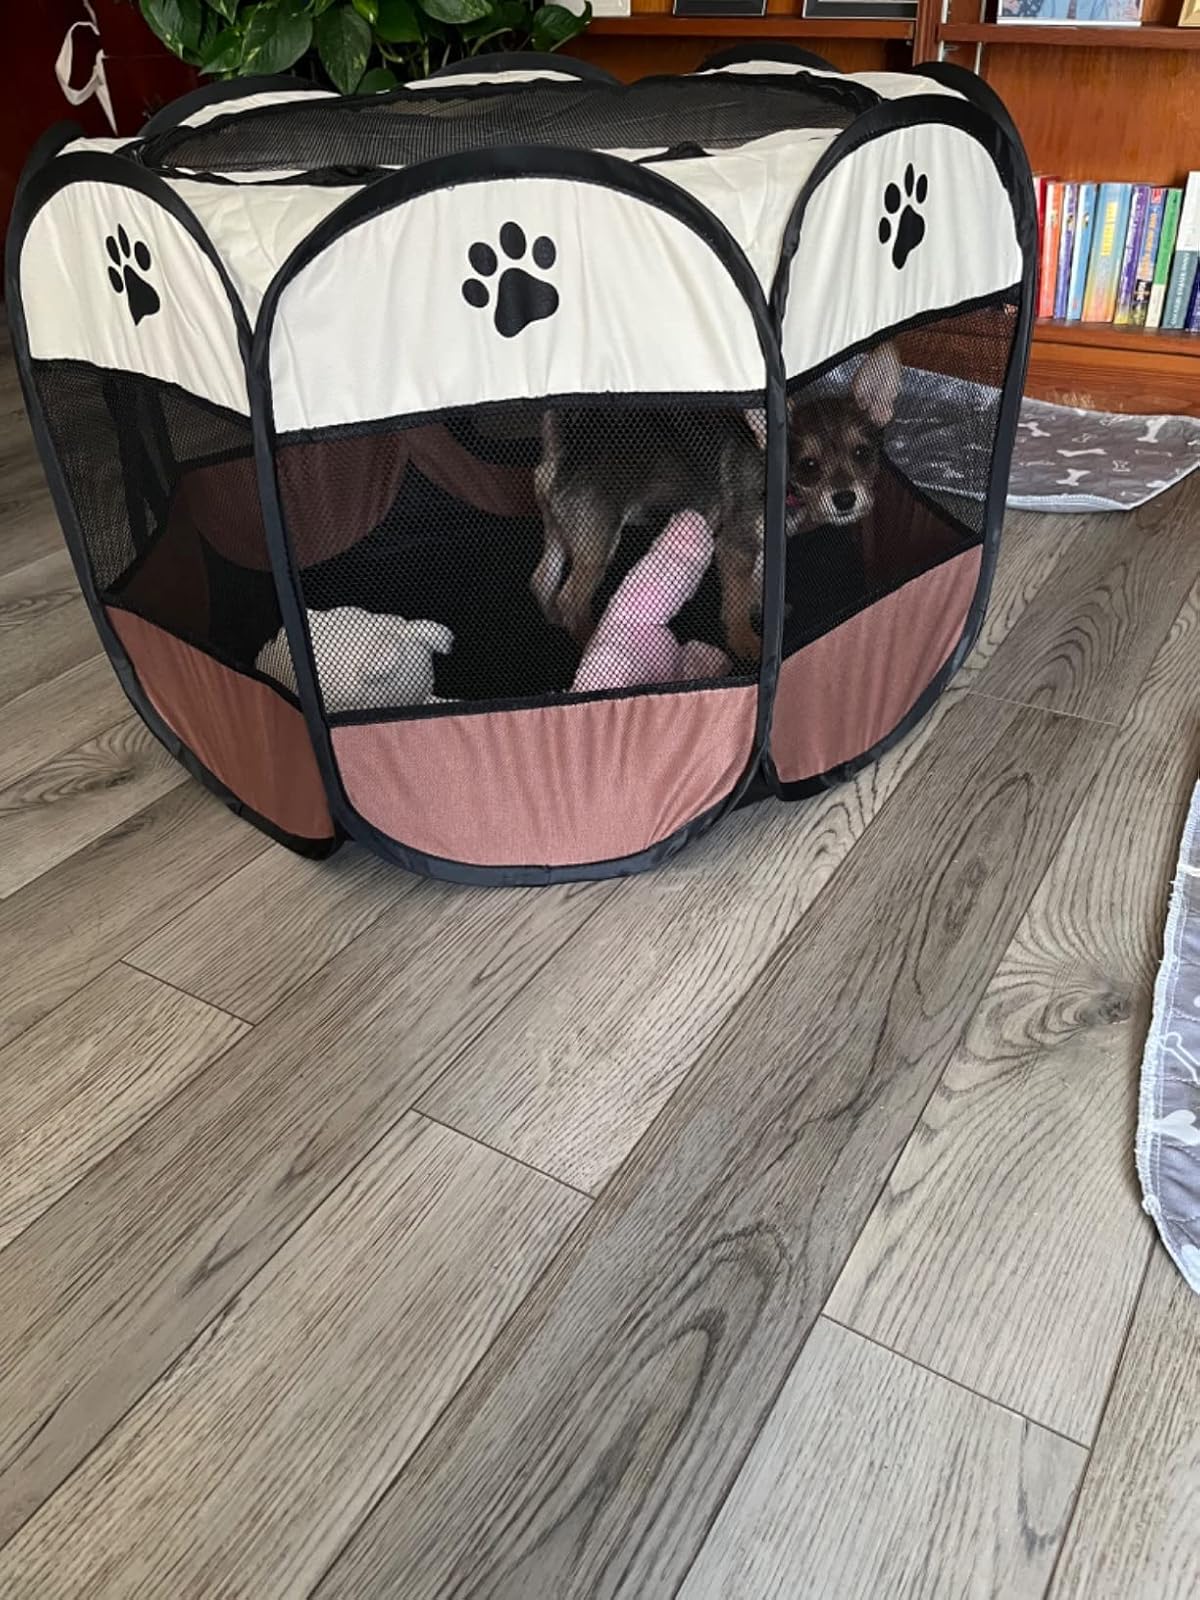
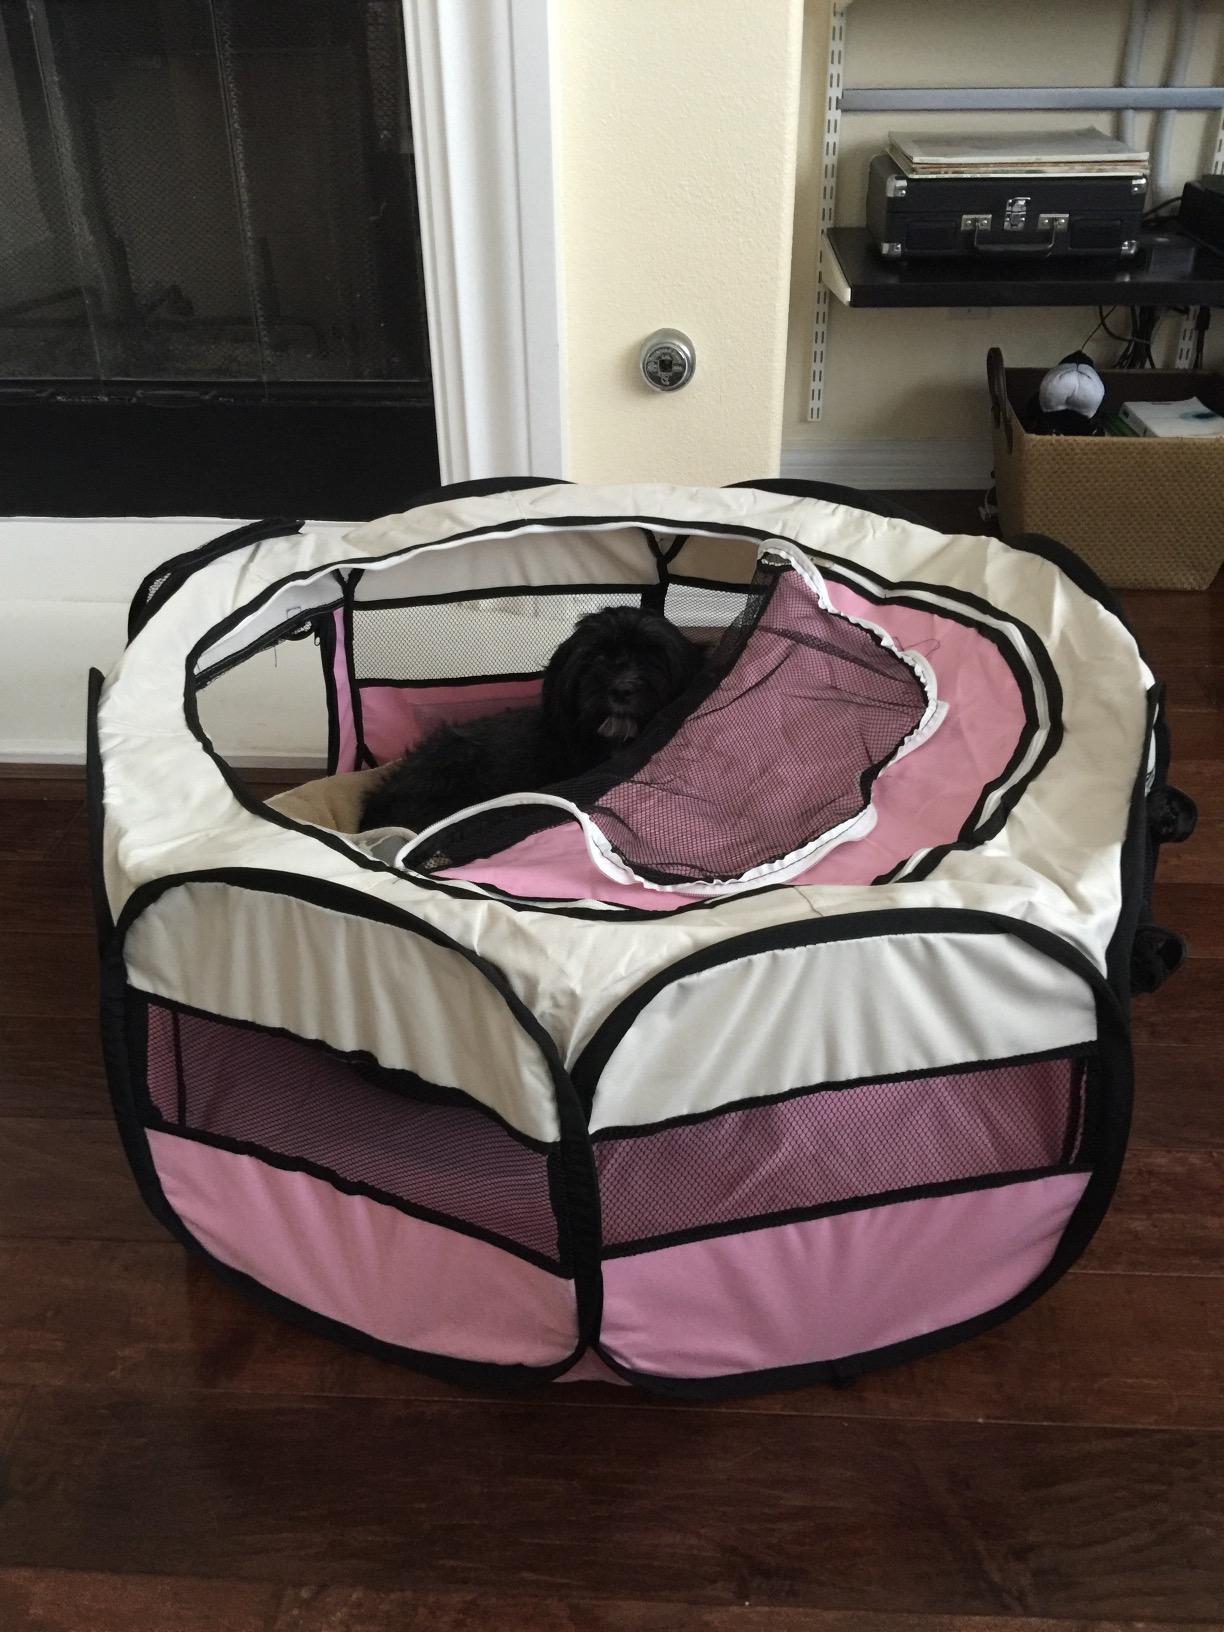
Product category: items_kennel
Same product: no